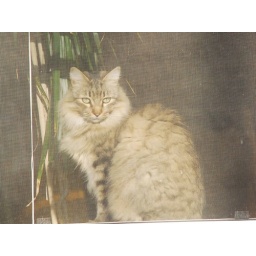
cat in window